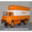
Label: truck